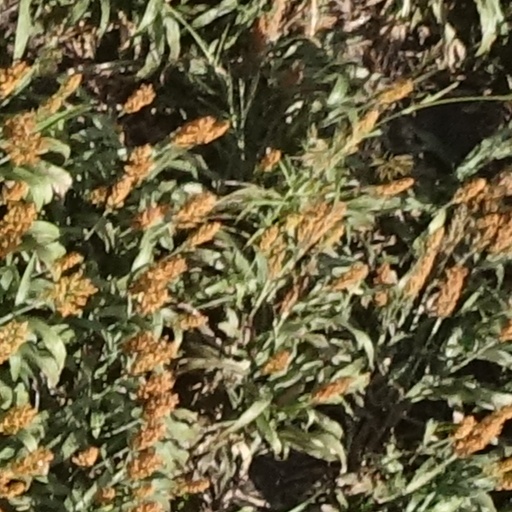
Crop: sorghum